SS Ventnor

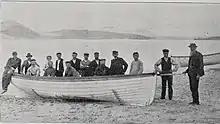
14 survivors and (right) a local resident with the first two lifeboats to reach the shore

The conclusion of a magisterial inquiry given on 19 November 1902 found that the sinking occurred due to either negligence or incompetence. It was found that drunkenness could not be proven and that while Captain Ferry made good decisions after striking the reef, the blame for the striking lay with him alone.